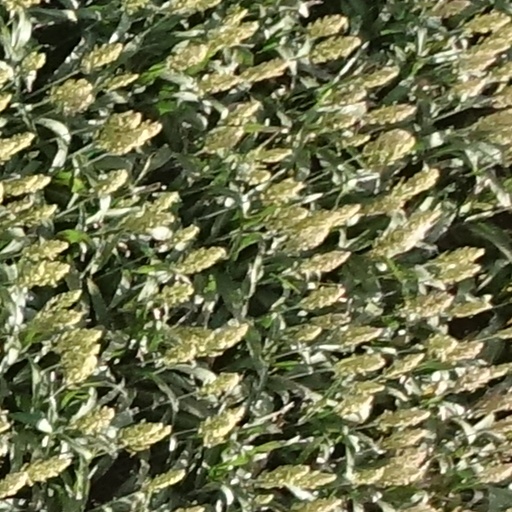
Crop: sorghum